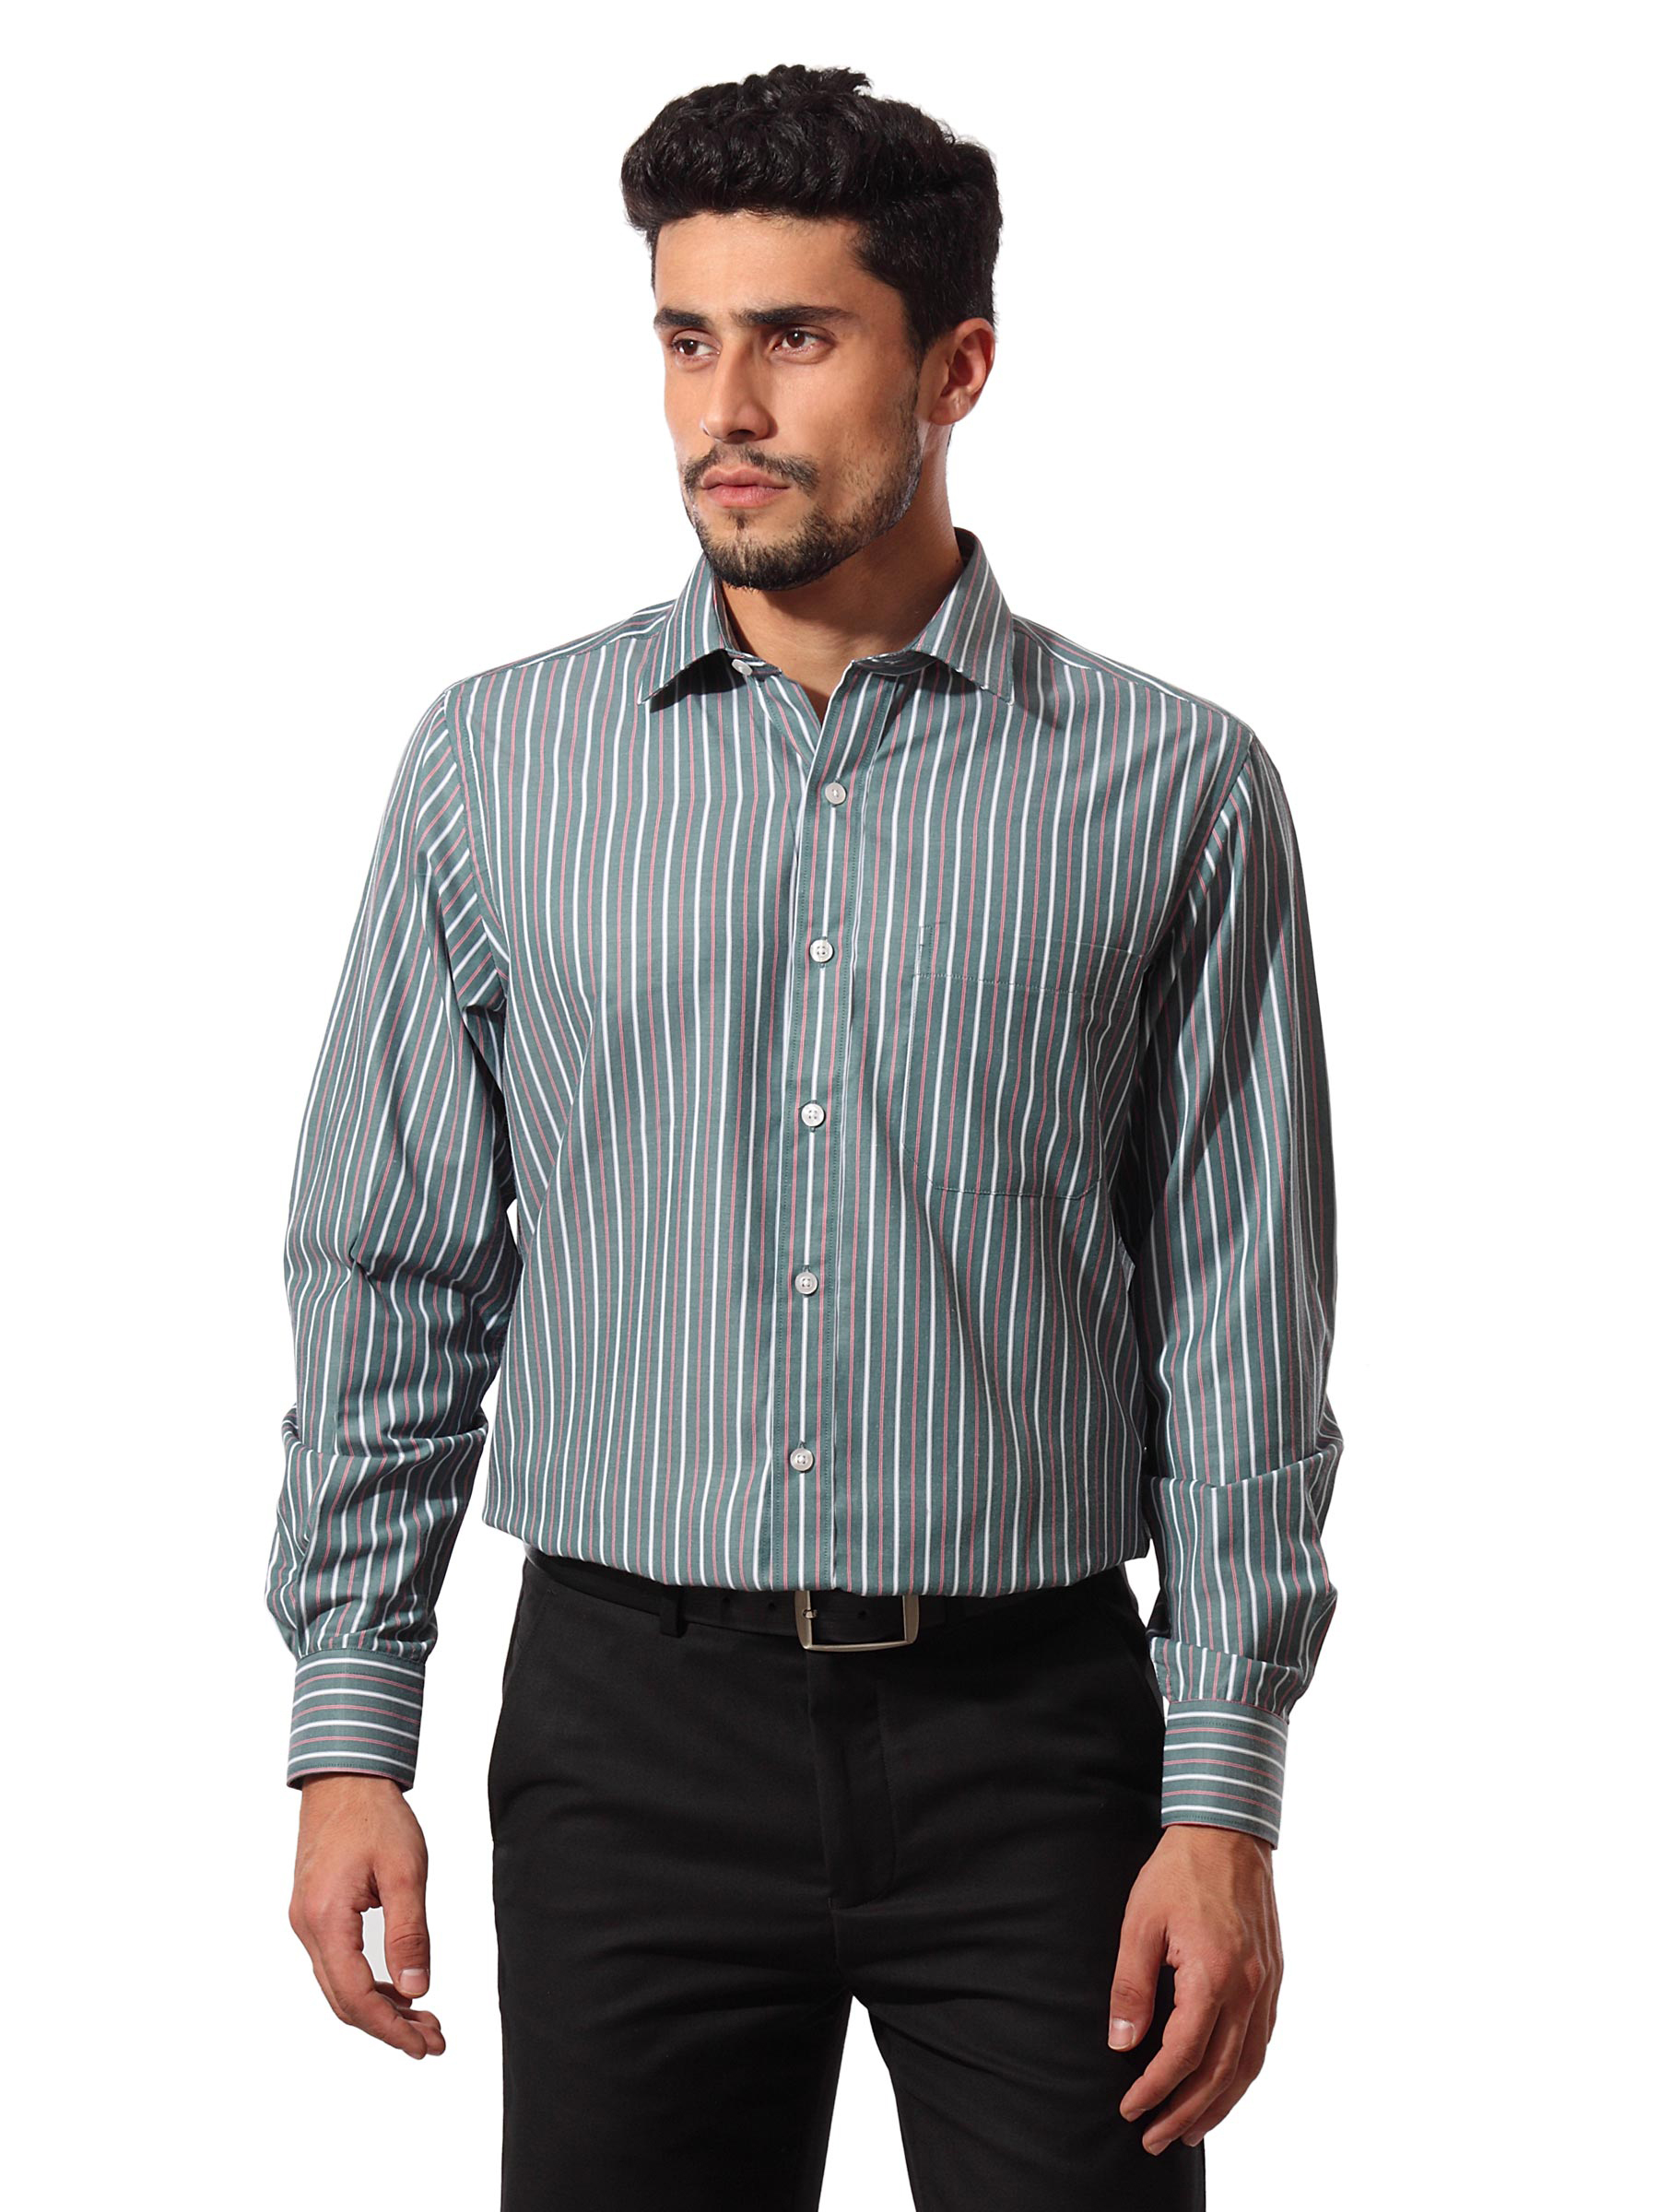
John Players Men Striped Grey Green Shirt
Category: Apparel / Topwear / Shirts
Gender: Men
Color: Grey
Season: Summer 2012
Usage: Formal